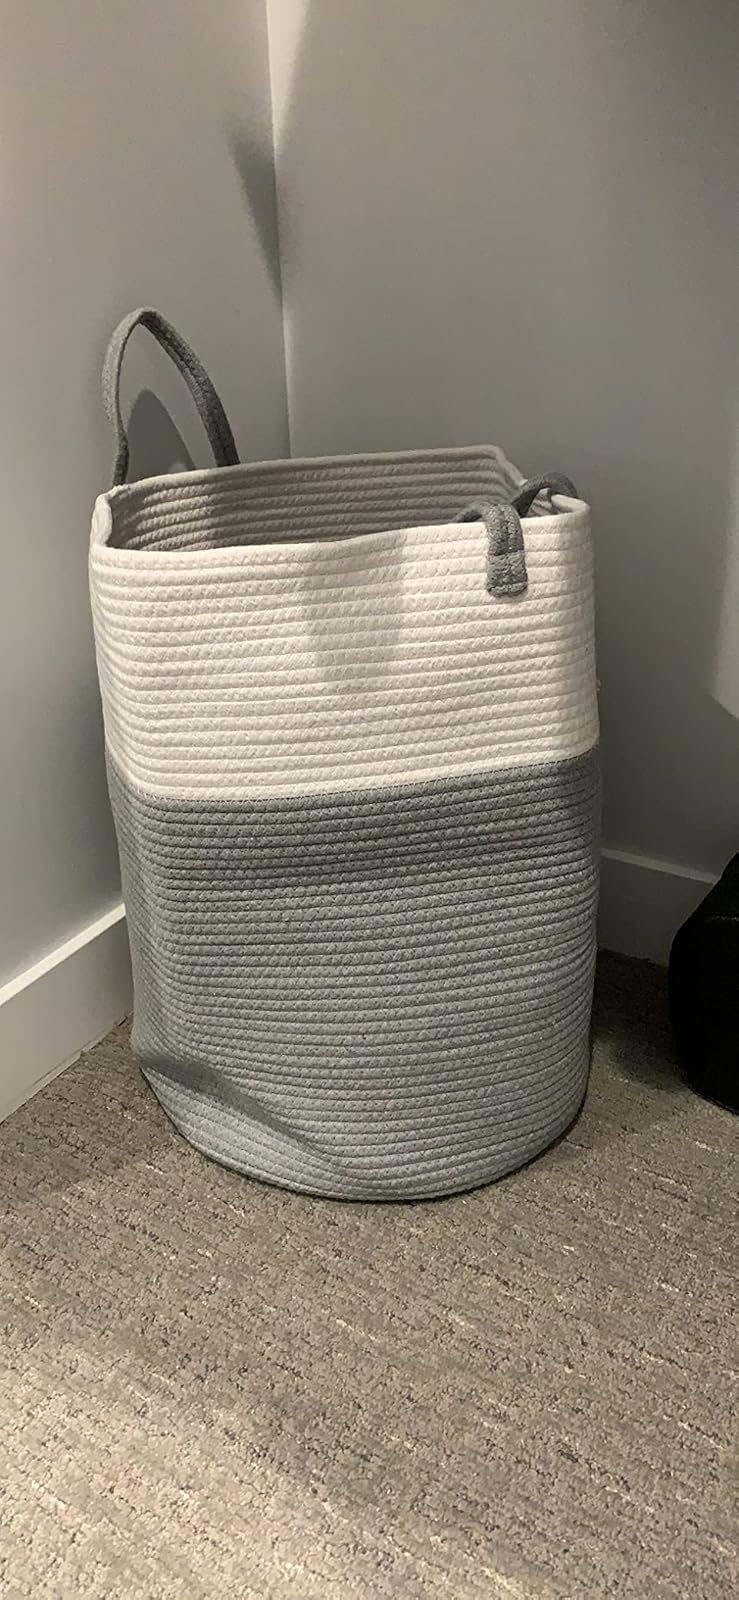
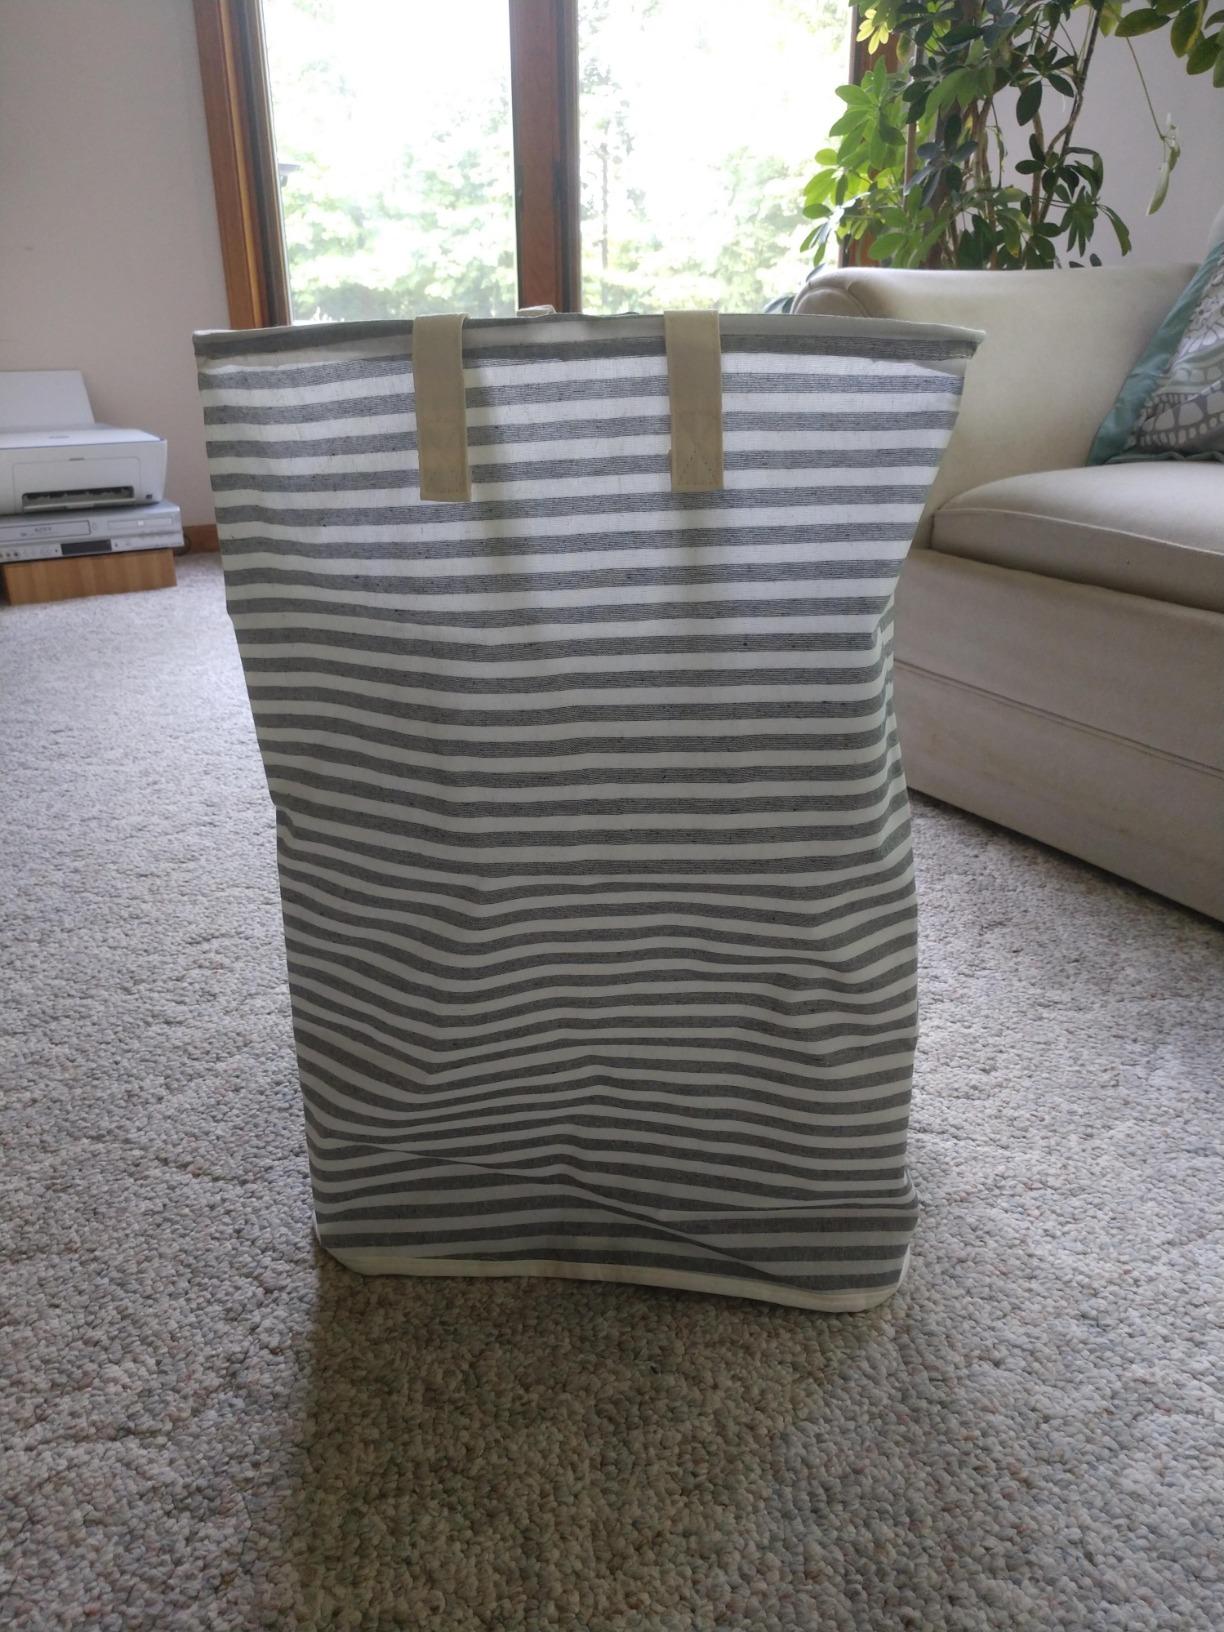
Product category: items_hamper
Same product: no